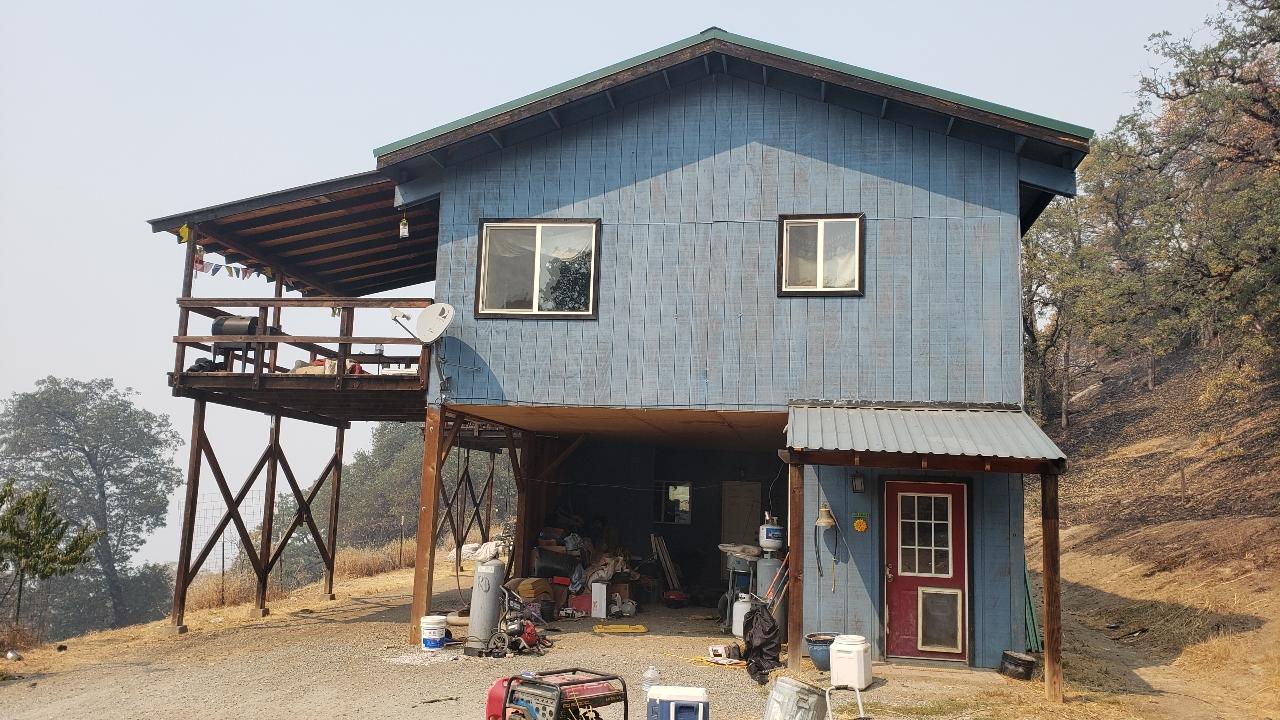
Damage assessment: no_damage